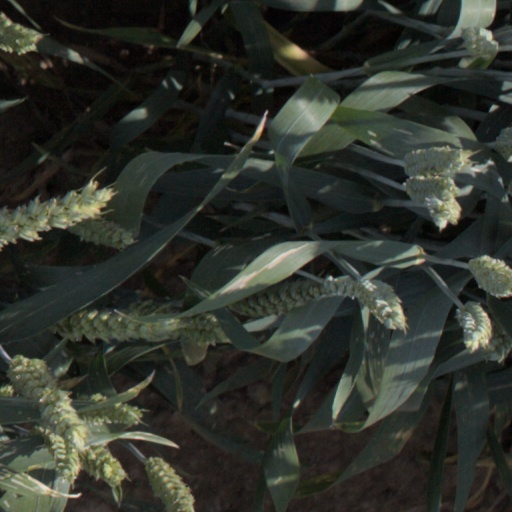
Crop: wheat